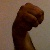
The image shows a hand gesture representing the letter 'M' in Indian Sign Language.